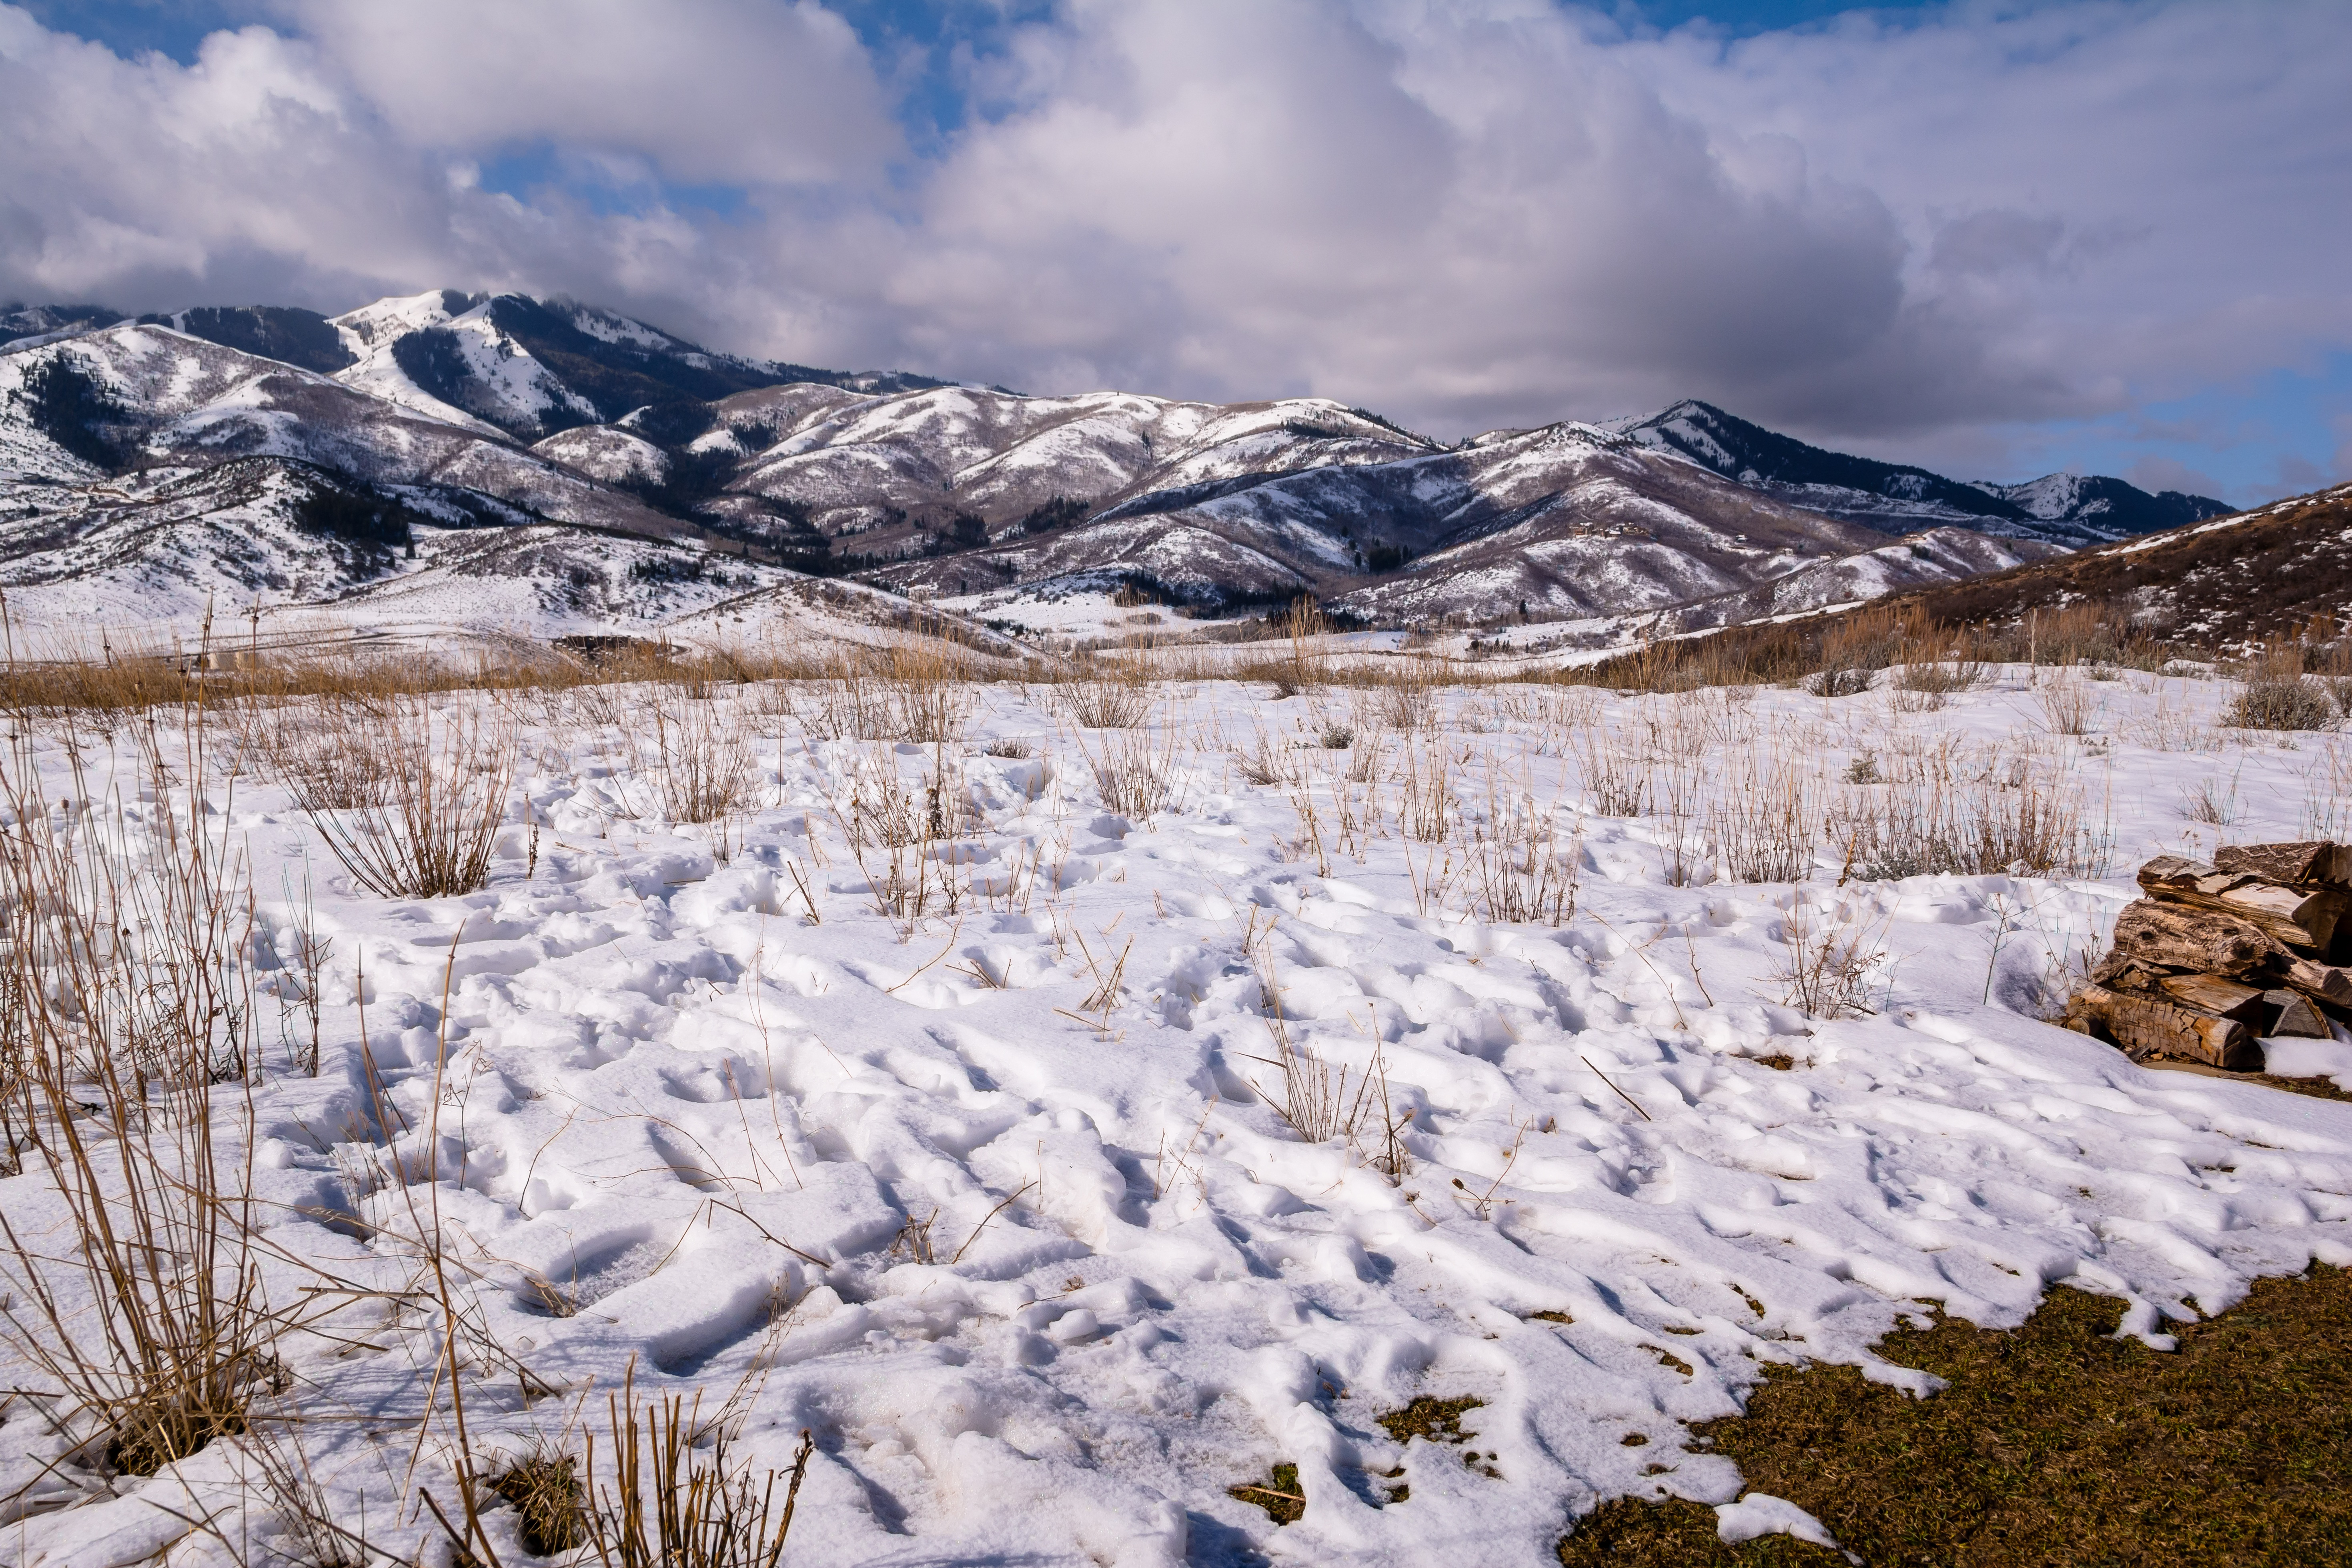
landscape, nature, outdoor, wilderness, mountain, snow, winter, valley, mountain range, scenic, scenery, weather, alpine, season, ridge, mountains, alps, utah, plateau, piste, tundra, landform, mountain pass, geographical feature, mountainous landforms, geological phenomenon